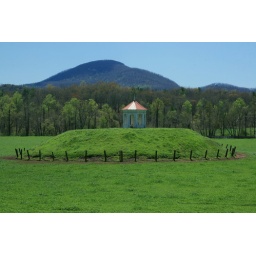
nacoochee indian mound, nacoochee valley, mount yonah in the distance, white county, georgia 2